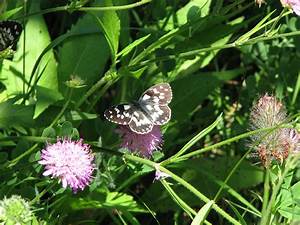
Label: farfalla